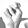
ASL letter: N